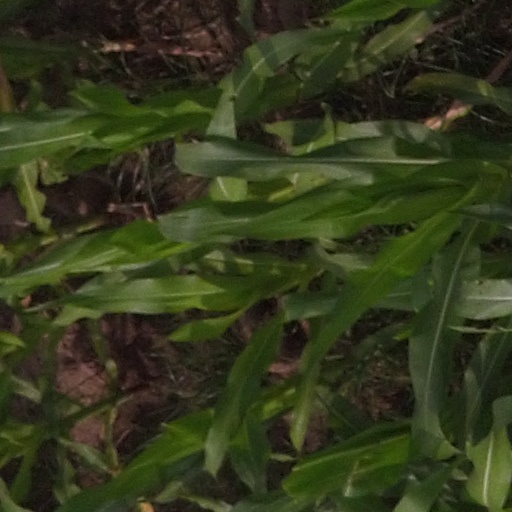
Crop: maize; corn